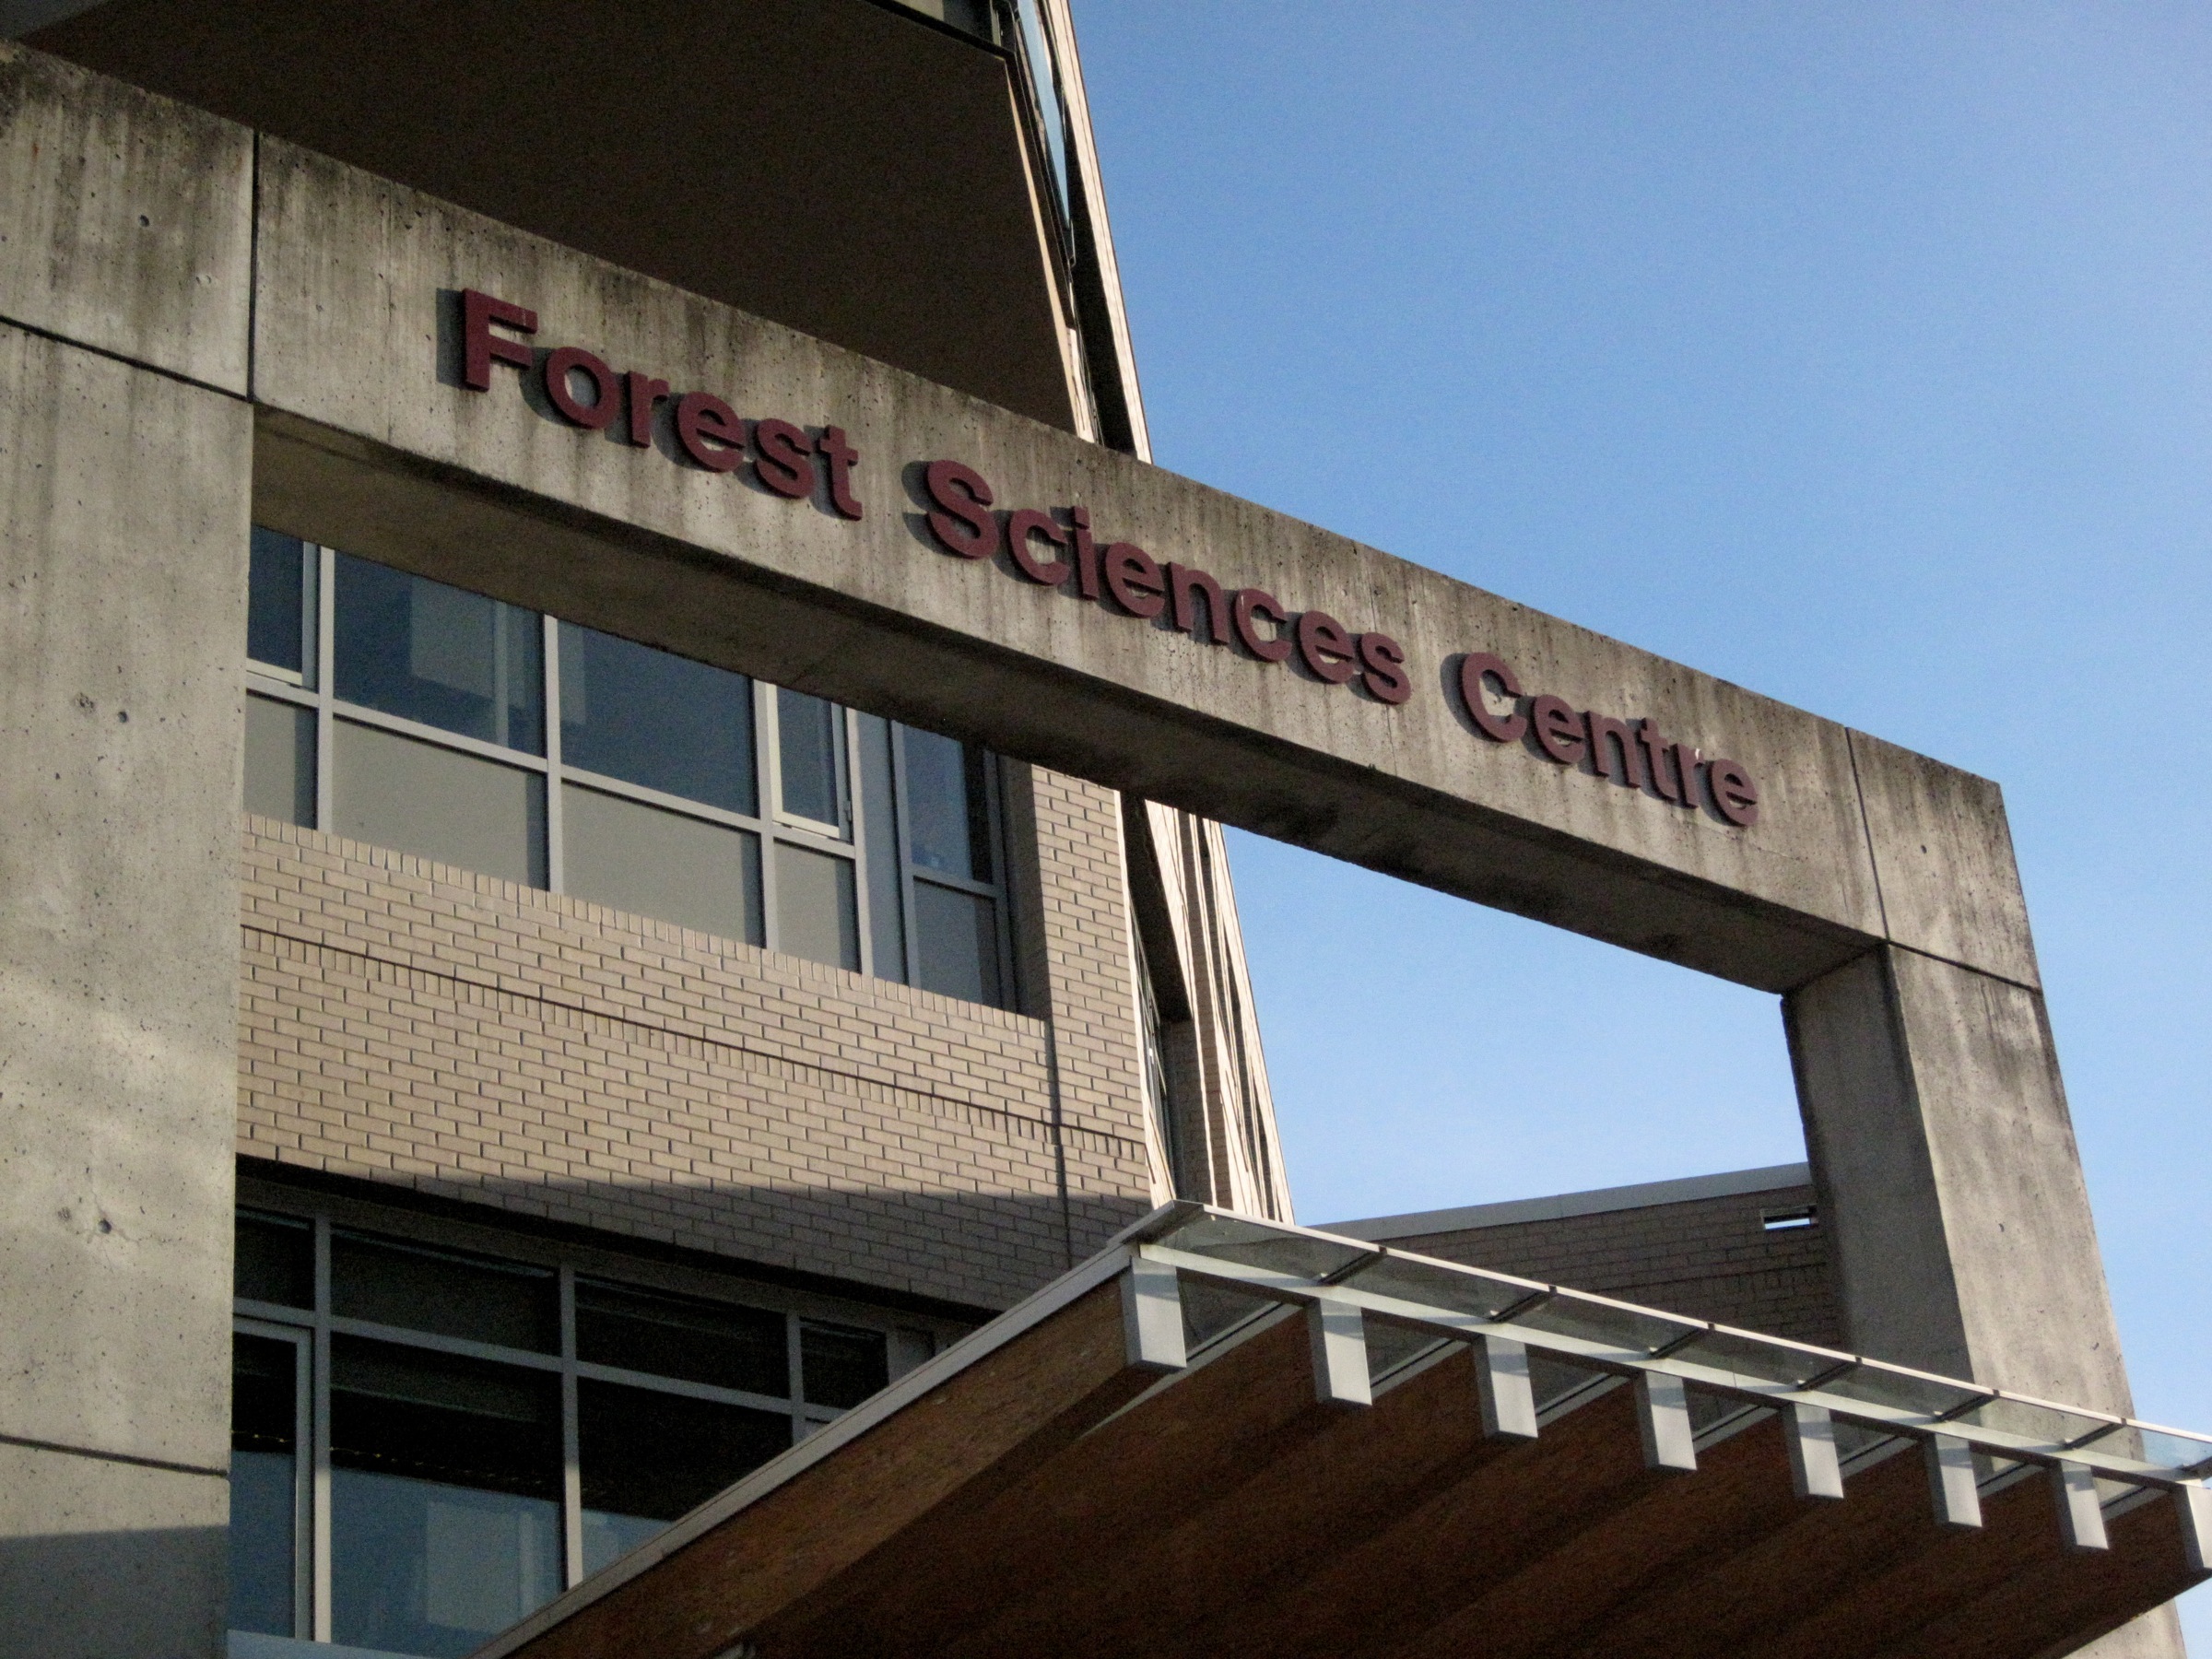
architecture, structure, window, building, vancouver, facade, professional, headquarters, nv09, northernvoice09